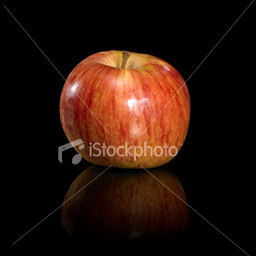
Label: Apple